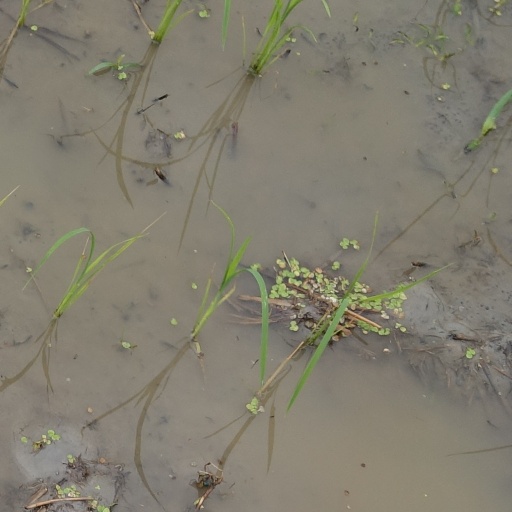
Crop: rice